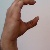
The image shows a hand gesture representing the letter 'C' in Indian Sign Language.